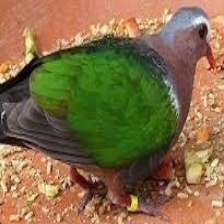
Species: GREEN WINGED DOVE
Scientific name: CHALCOPHAPS INDICA